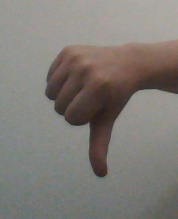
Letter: waw